Battle Storm

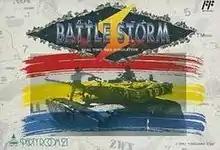

is a Family Computer video game that was published by Yonezawa PR21 and released on December 21, 1991. An unofficial English translation patch for "Battle Storm" was released on October 23, 2015.